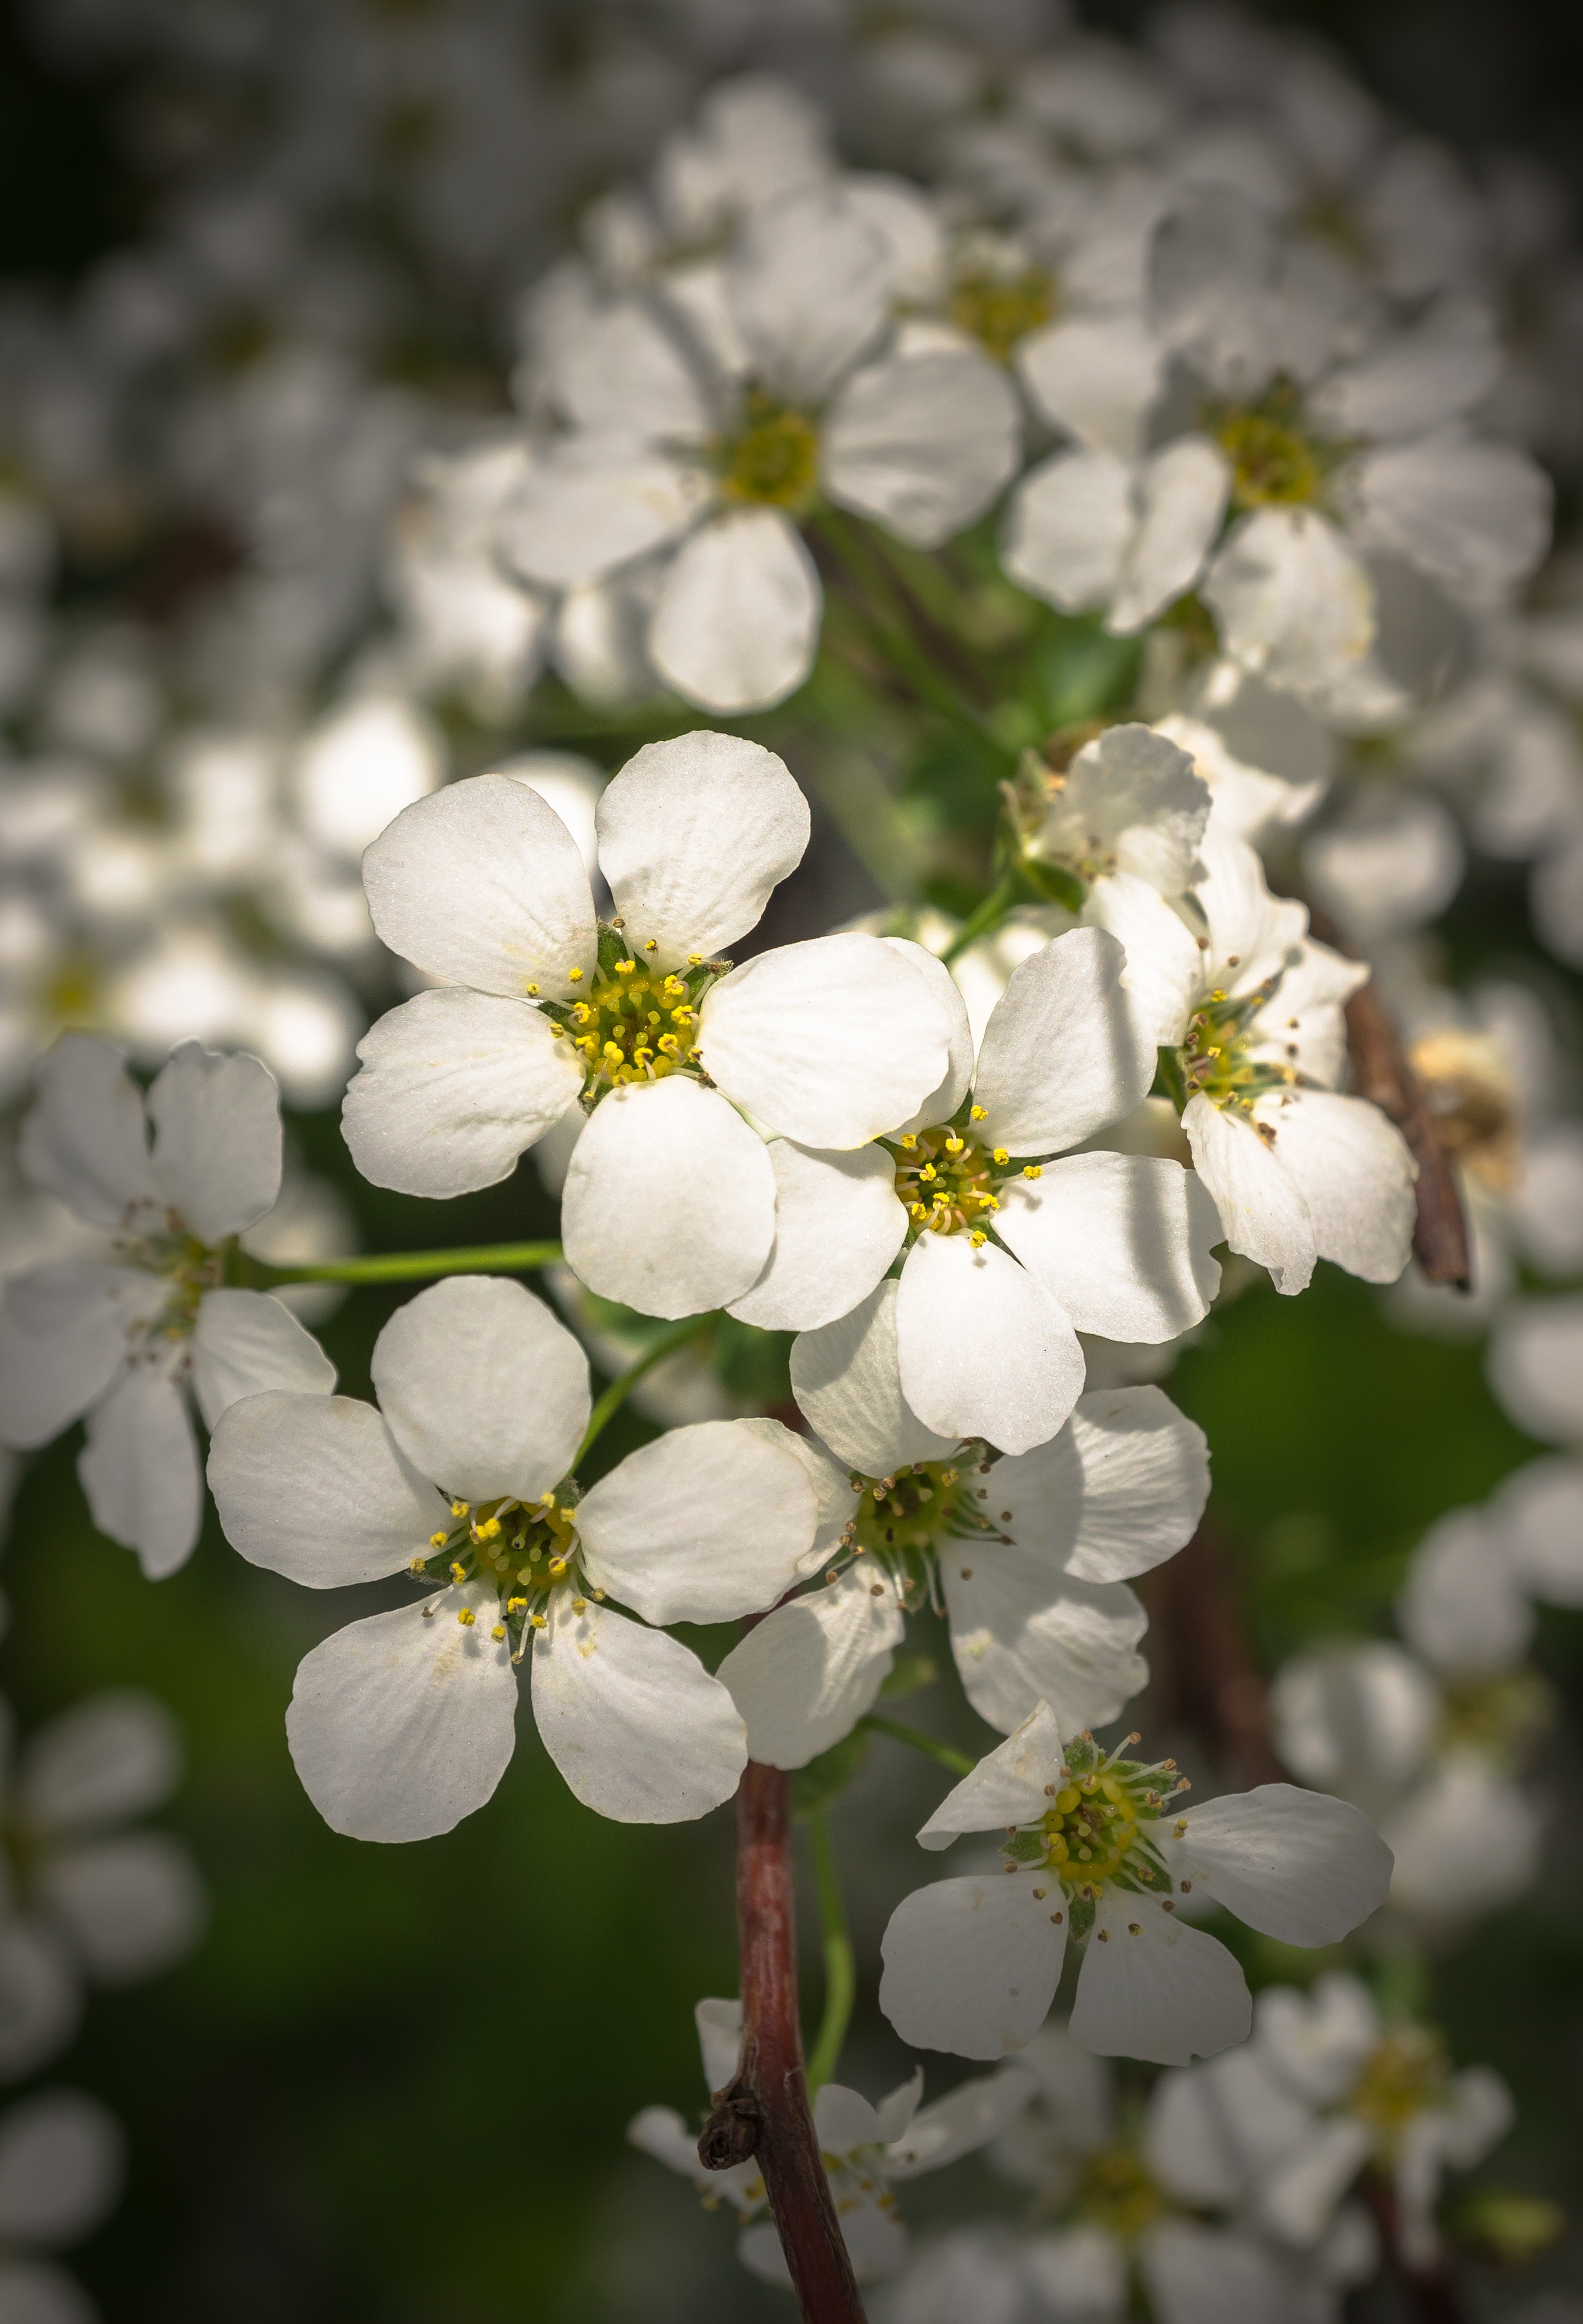
nature, branch, blossom, plant, white, flower, petal, food, spring, produce, botany, flora, plants, wildflower, flowers, bright, beauty, april, blossoming, spring flowers, macro photography, white flowers, flower tree, flowering plant, land plant, spring wildflowers, meadowsweet trees, meadowsweet flower